Namer

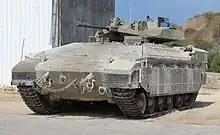
Namer IFV version

Namer is capable of maneuvering in difficult terrain, powered by the Teledyne Continental AVDS-1790-9AR V12 air-cooled diesel engine of the Merkava Mark III. Namer is able to carry up to 12 troops (crewmen and fully equipped infantrymen) and one stretcher, or two stretchers and medical equipment on a "Namerbulance" MEDEVAC version. The original Merkava Mark IV rear entrance was redesigned to be a wider door ramp with a sniper port. Two hatches are fitted on the roof, which is higher than Merkava's hull roof. Namer also shares a digital battlefield management system with Merkava Mark IV, giving it hunter-killer team capabilities.